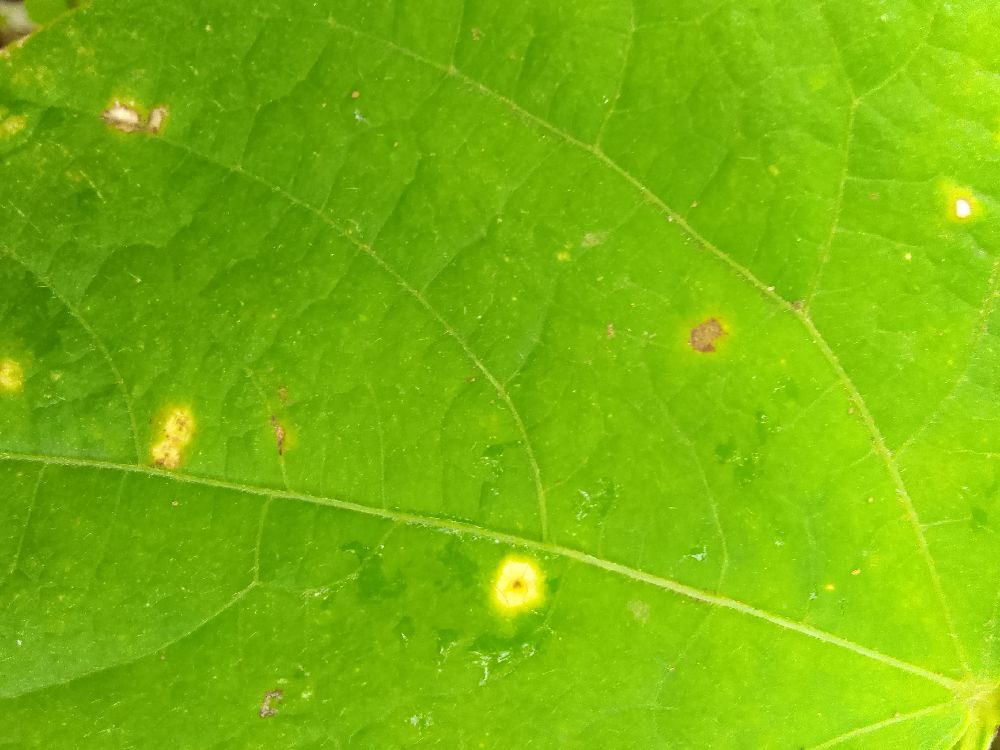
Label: rust